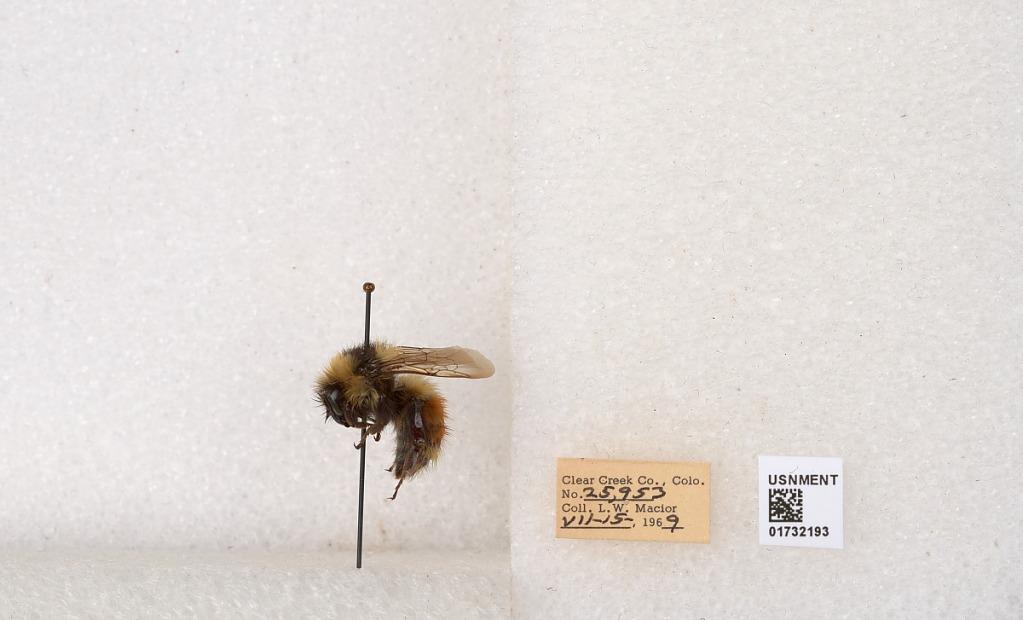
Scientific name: Bombus (Pyrobombus) sylvicola Kirby
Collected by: L. Macior
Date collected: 1969-7-15
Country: United States
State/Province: Colorado
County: Clear Creek
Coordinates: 39.7006, -105.694